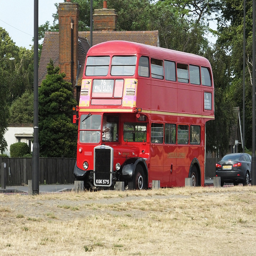
A red double-decker bus on a stret in a residential area.
An empty red double decker bus parked on a street.
a double deckered bus on a city street
A red double decker bus going down the street
A double decker bus is parked near the curb.